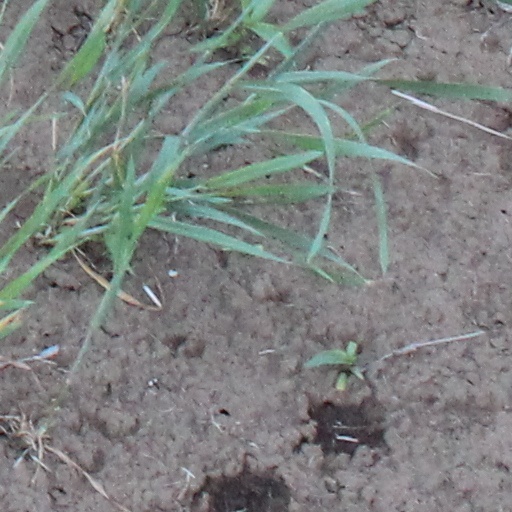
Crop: wheat